Anton Malej

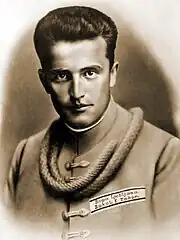

Anton Malej also known as Tone Malej, (16 January 1907 – 15 July 1930) was a Slovenian gymnast, competing for Yugoslavia. He won a bronze medal at the 1928 Summer Olympics.